Copacabana Fort revolt

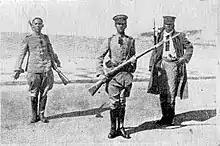
Rebel soldiers from Fort Copacabana

The director of the army's Cartridge Factory, colonel João Maria Xavier de Brito Júnior, removed the ammunition for use in the revolt from the nearby Military School of Realengo. The instructor officers armed the students. Nine cadets refused to participate, as well as some officers, being arrested as a result. At 23:50, captain Oton de Oliveira Santos, in charge of the night watch by orders of the school's director, general Eduardo Monteiro de Barros, found colonel Brito with a large number of officers and students in his house, which would normally be closed and with the lights off at this time. Upon being called to enter, Oton fired two shots in the air and ran to the general's house. Monteiro de Barros headed for the Military School, but on the way rebel patrols fired in his direction. He intended to seek reinforcements in Vila Militar, but ended up being arrested. Oton was also captured by the rebels before reaching Vila Militar.